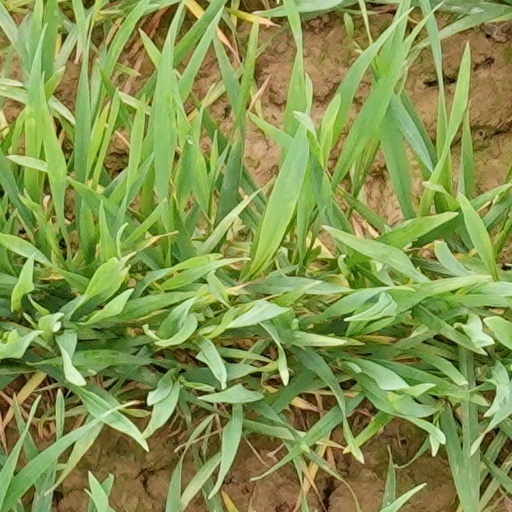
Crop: wheat